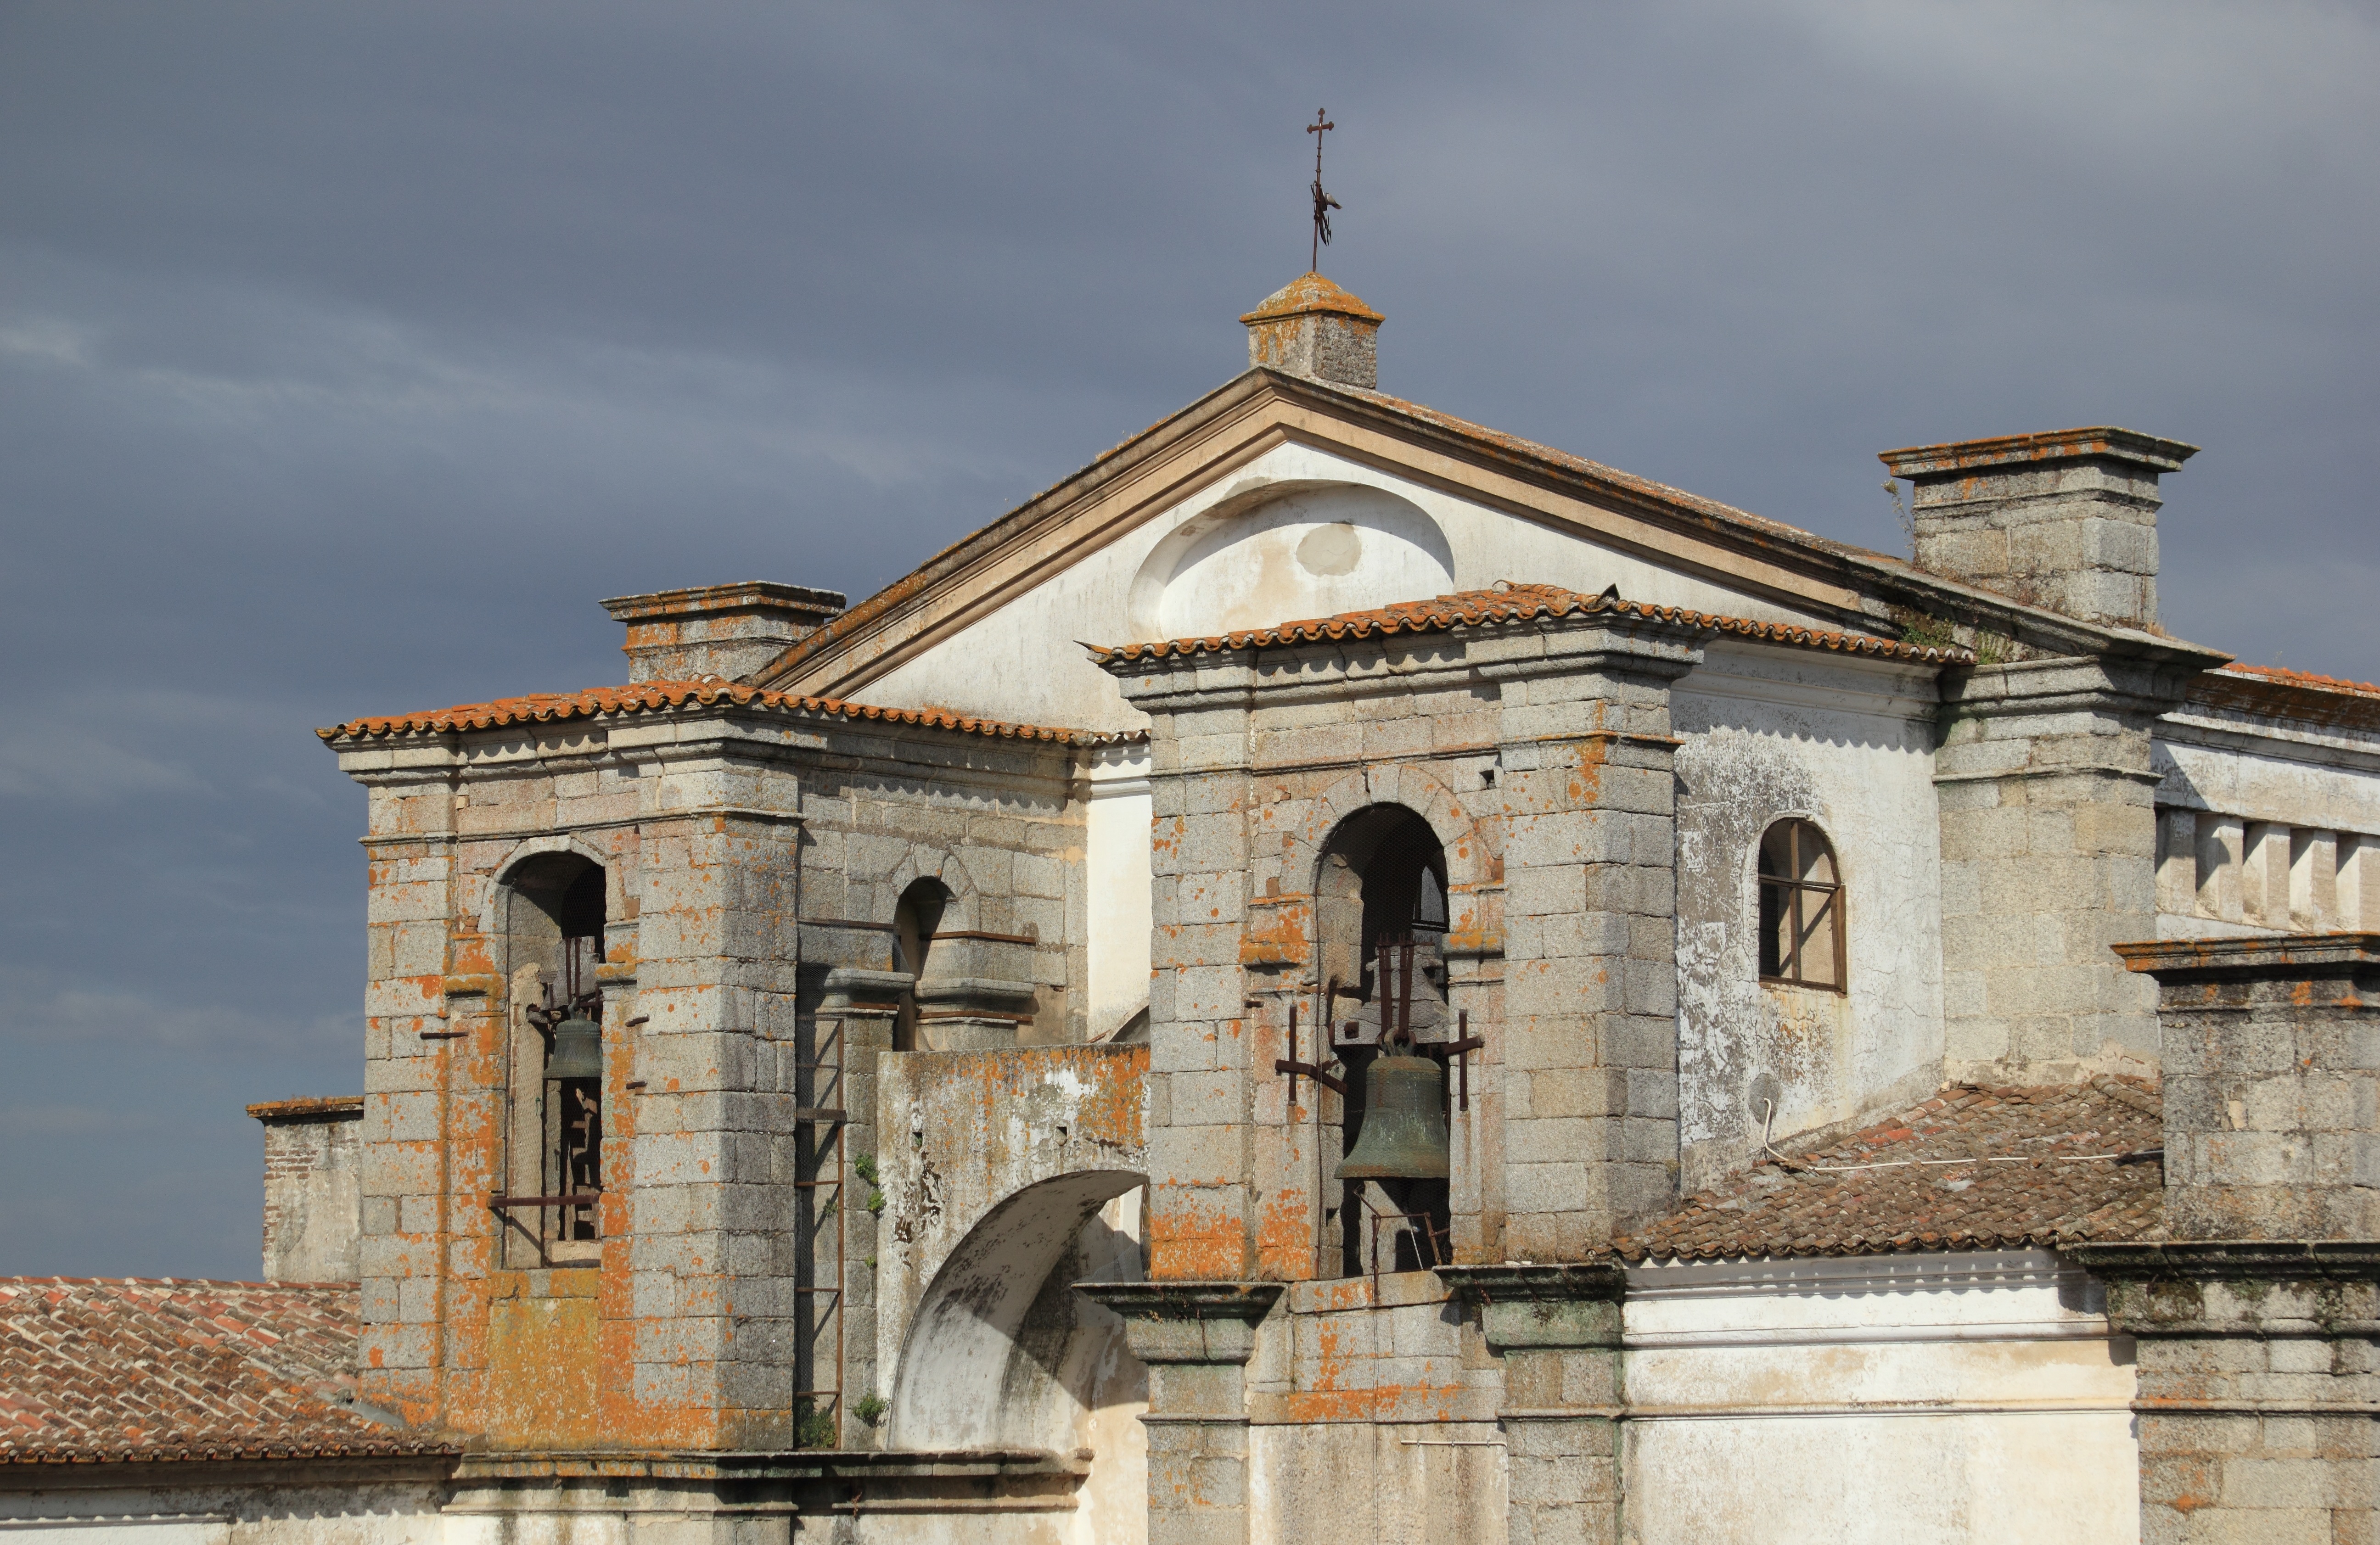
architecture, town, building, landmark, facade, church, chapel, place of worship, monastery, portugal, synagogue, basilica, evora, ancient history, ancient roman architecture